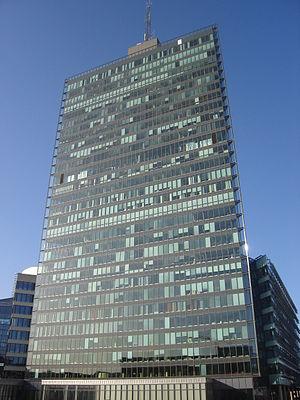
Kista Science Tower. Norsk bokmål: Kista Science Tower.
Le Kista Science Tower à Kista est le plus grand gratte-ciel de Stockholm en Suède. Il s'élève à 128 m de haut.